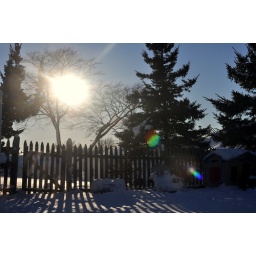
My favorite kind of day, with bright sunshine, sparkling blue skies, and the ground covered in beautiful white snow.